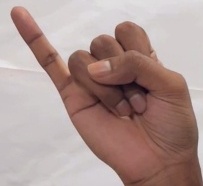
ASL sign: J